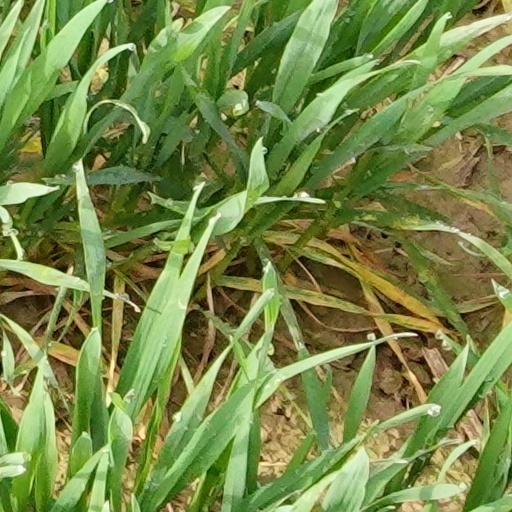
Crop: wheat